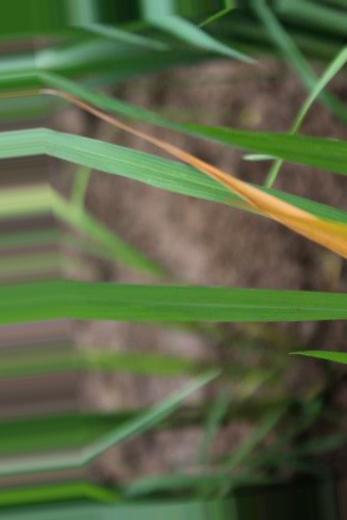
Nhãn: Tungro virus